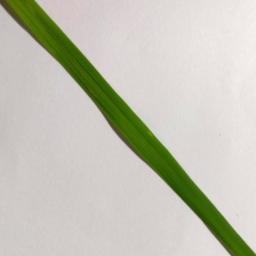
Label: Rice___Healthy